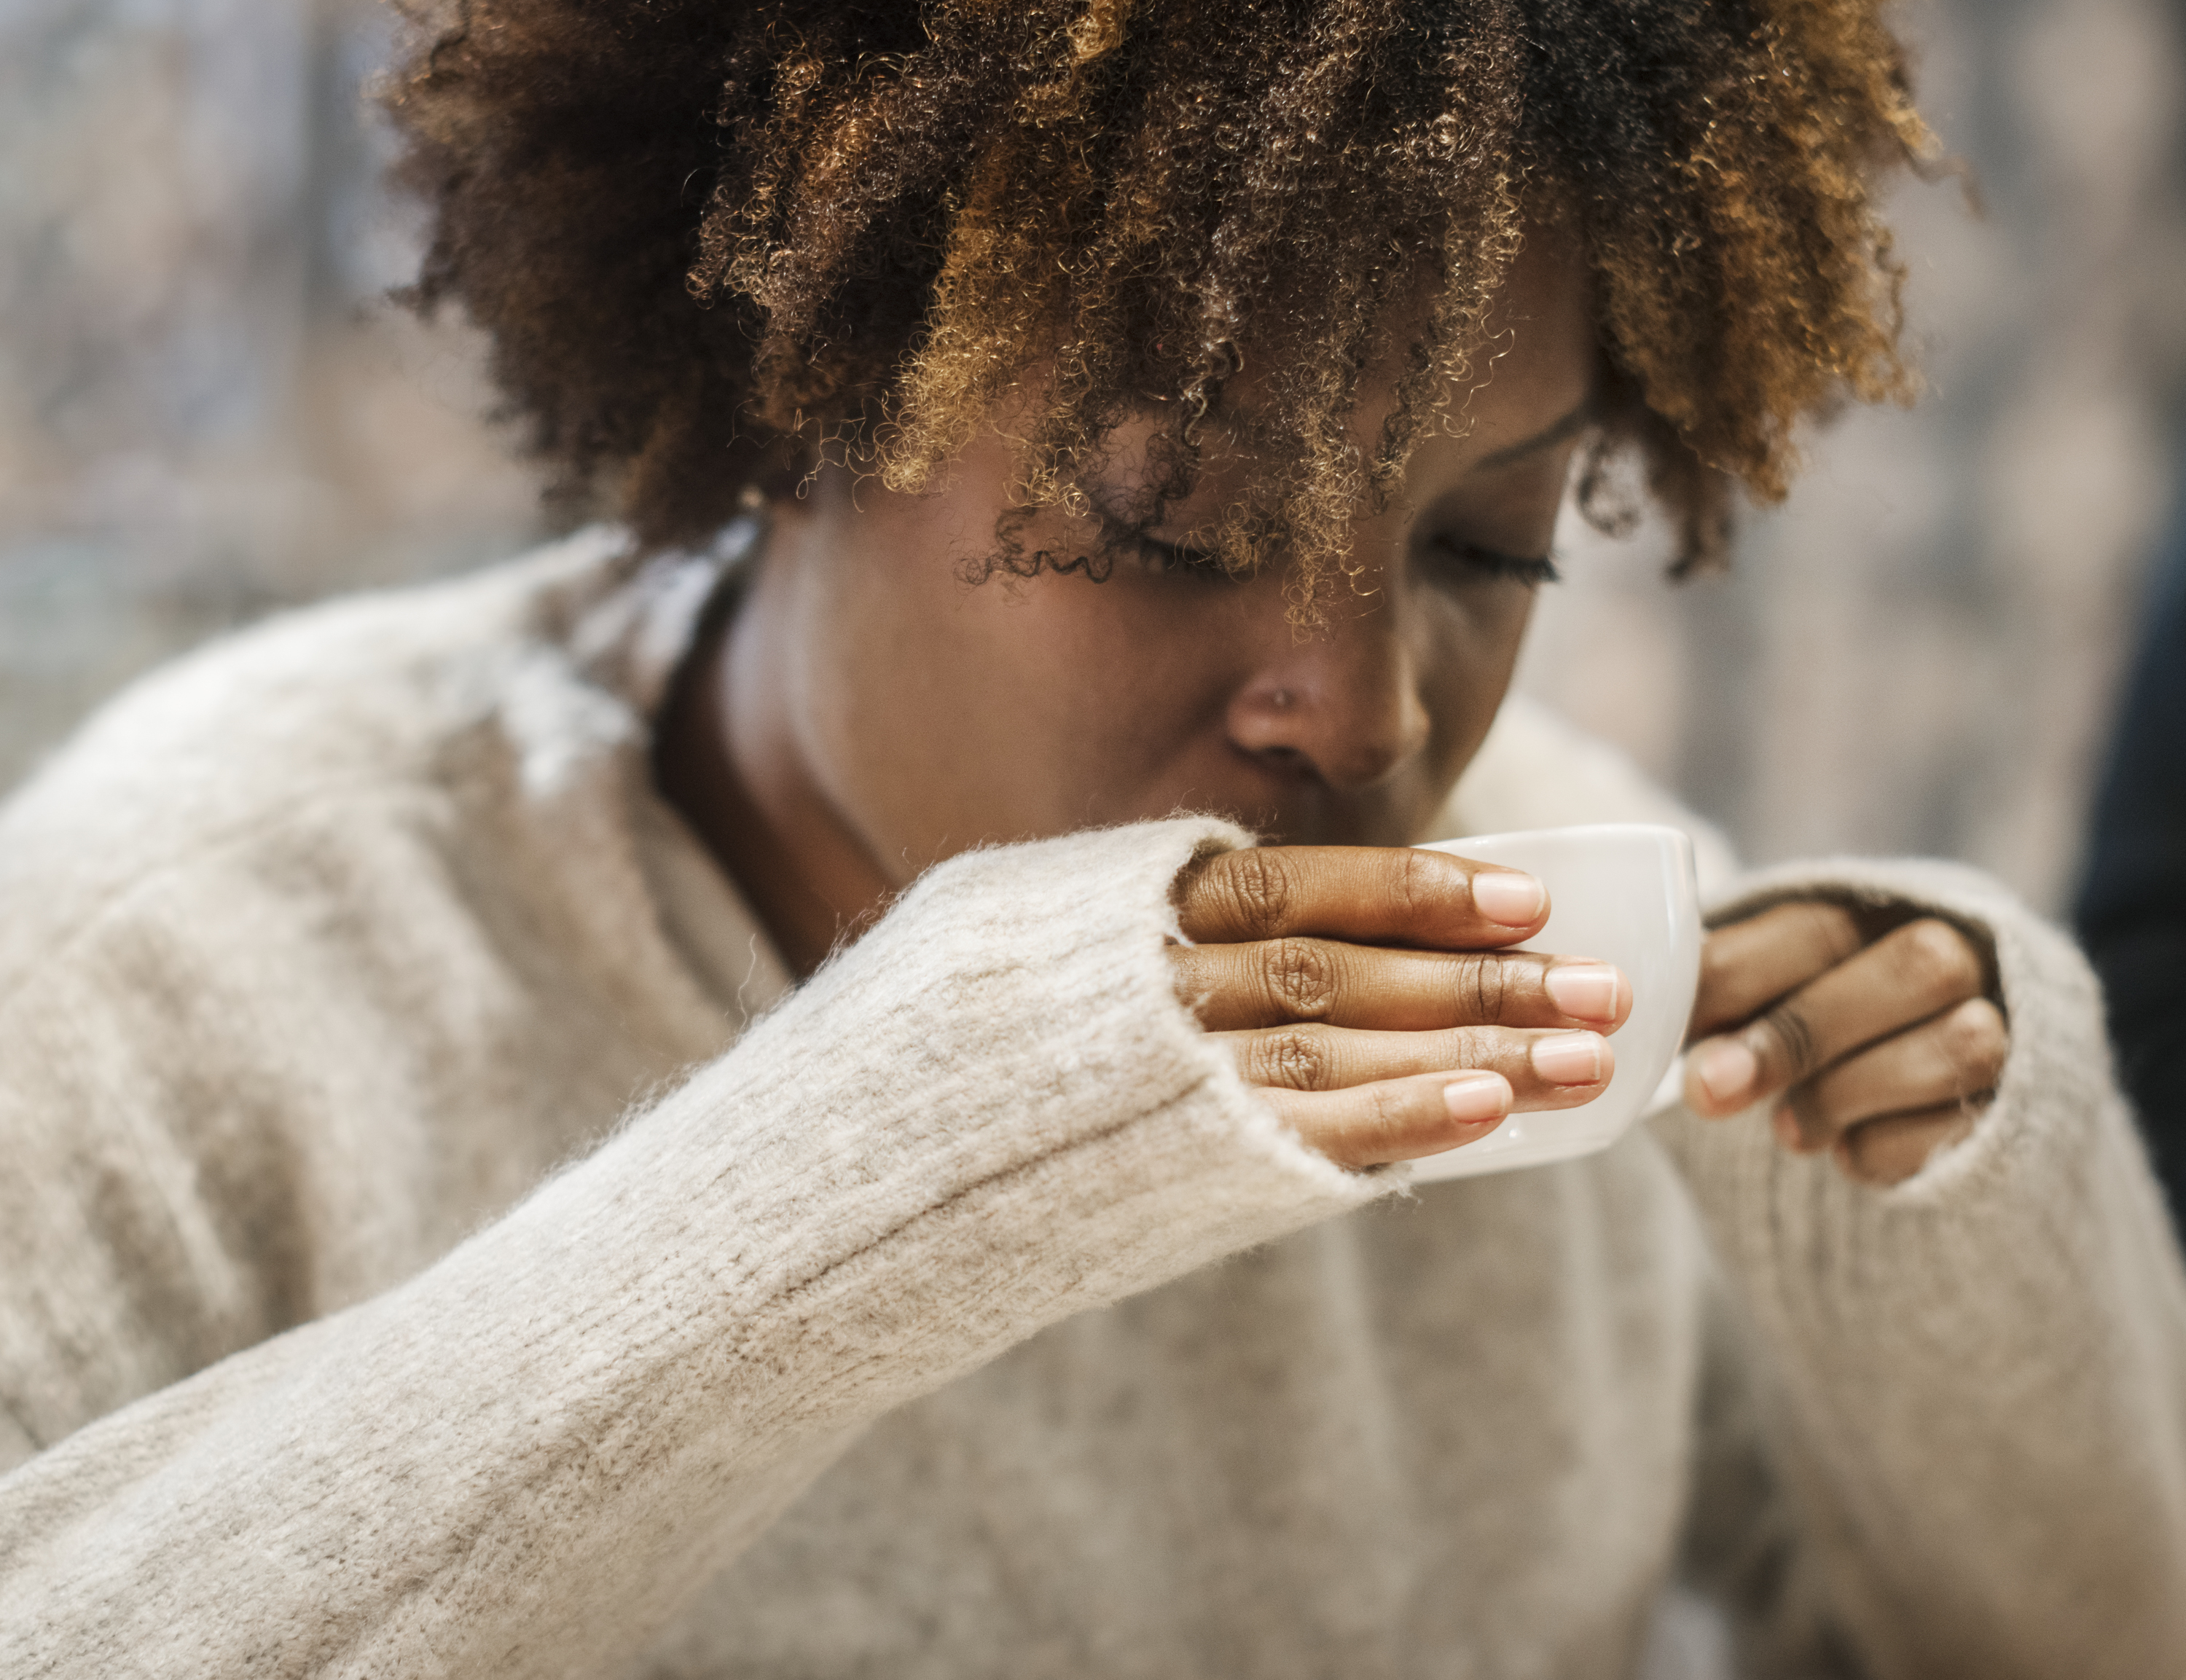
morning, mug, refreshment, relax, sipping, tasty, weekend, woman, girl, fur, human, winter, hand